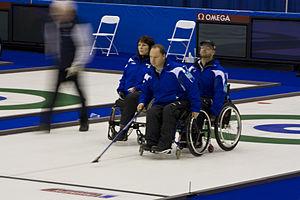
L'équipe de Norvège de curling est la sélection qui représente la Norvège dans les compétitions internationales de curling.